Nobesawa Ginzan

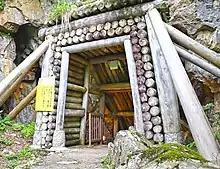
Nobesawa Ginzan entrance

was a silver mine, located in what is now part of the city of Obanazawa, Yamagata in the Tōhoku region of northern Japan. It is now closed, and the site was designated a National Historic Site of Japan in 1966.